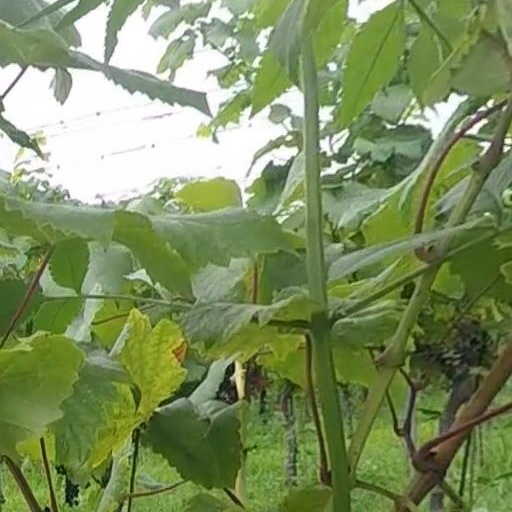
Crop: grape